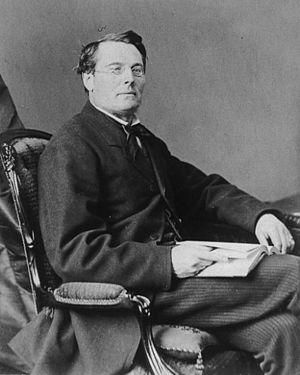
Dominick Edward Blake était un homme politique canadien qui a été premier ministre de l'Ontario de 1871 à 1872 et chef du Parti libéral du Canada de 1880 à 1887. Il est un des trois seuls chefs libéraux non intérimaires à ne pas devenir premier ministre du Canada, les deux autres étant Stéphane Dion et Michael Ignatieff.
Cette page concerne des événements d'actualité qui se sont produits durant l'année 1871 dans la province canadienne de l'Ontario.
L'élection fédérale canadienne de 1872, soit la 2ᵉ élection générale depuis la confédération canadienne de 1867, se déroule de 20 juillet au 12 octobre 1872 dans le but d'élire les députés de la 2ᵉ législature à la Chambre des communes du Canada. Les conservateurs de sir John A. Macdonald remportent la victoire face aux libéraux, demeurant ainsi au pouvoir.
L'élection fédérale canadienne de 1882 a lieu le 20 juin 1882 afin d'élire les députés de la 5ᵉ législature à la Chambre des communes du Canada. Il s'agit de la cinquième élection générale depuis la confédération canadienne en 1867.